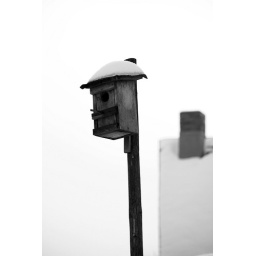
wooden nesting box covered with snow in mid December